Rede Ferroviária Nacional

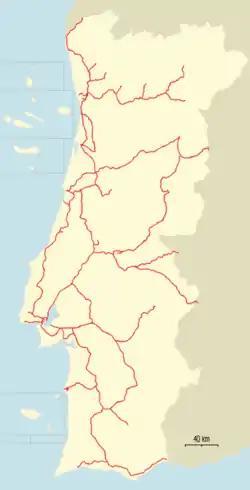
Current rail network

The first railway in Portugal was between Lisbon and Carregado, now referred to as the Linha do Norte; it opened on 28 October 1856. It was extended to Porto, joining Portugal's two largest cities, in 1877.